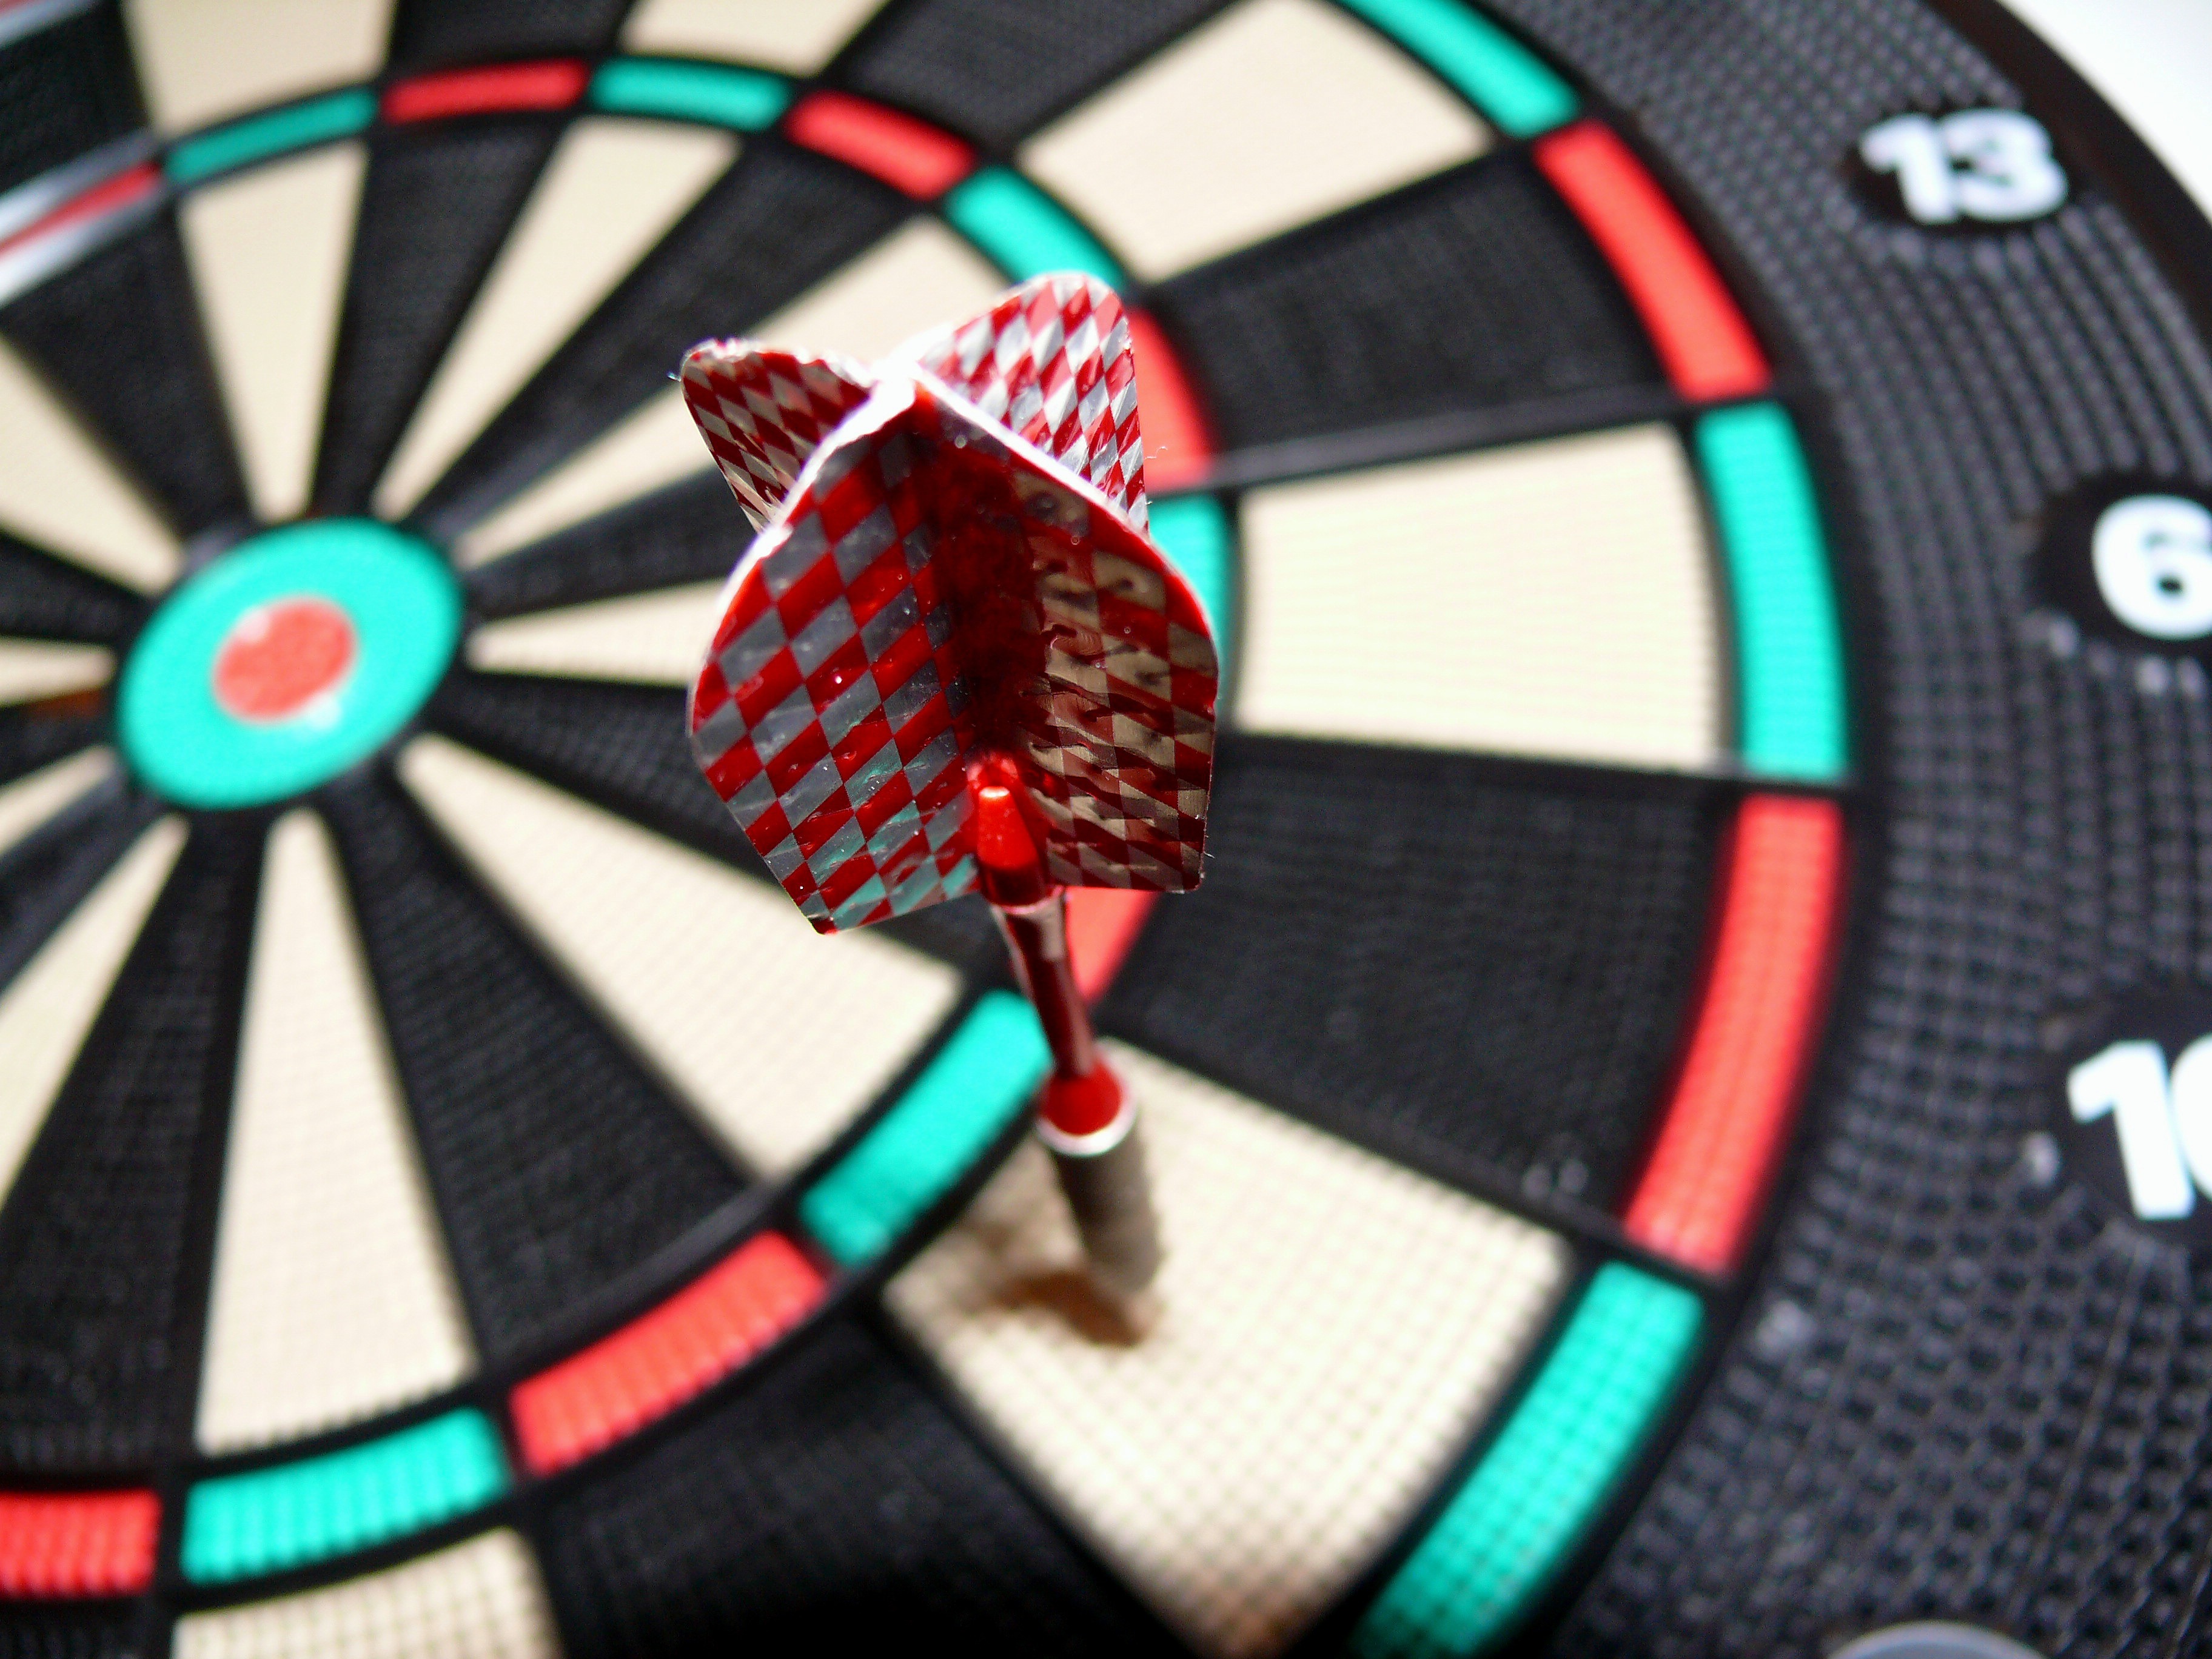
wheel, game, window, recreation, color, circle, arrow, fun, sports, symmetry, games, target, pub, darts, aiming, hit, dartboard, individual sports, indoor games and sports, carom billiards